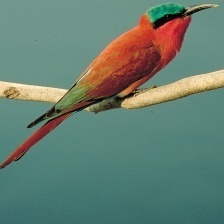
Species: CARMINE BEE-EATER
Scientific name: MEROPS NUBICOIDES
ImageNet parent category: bee_eater